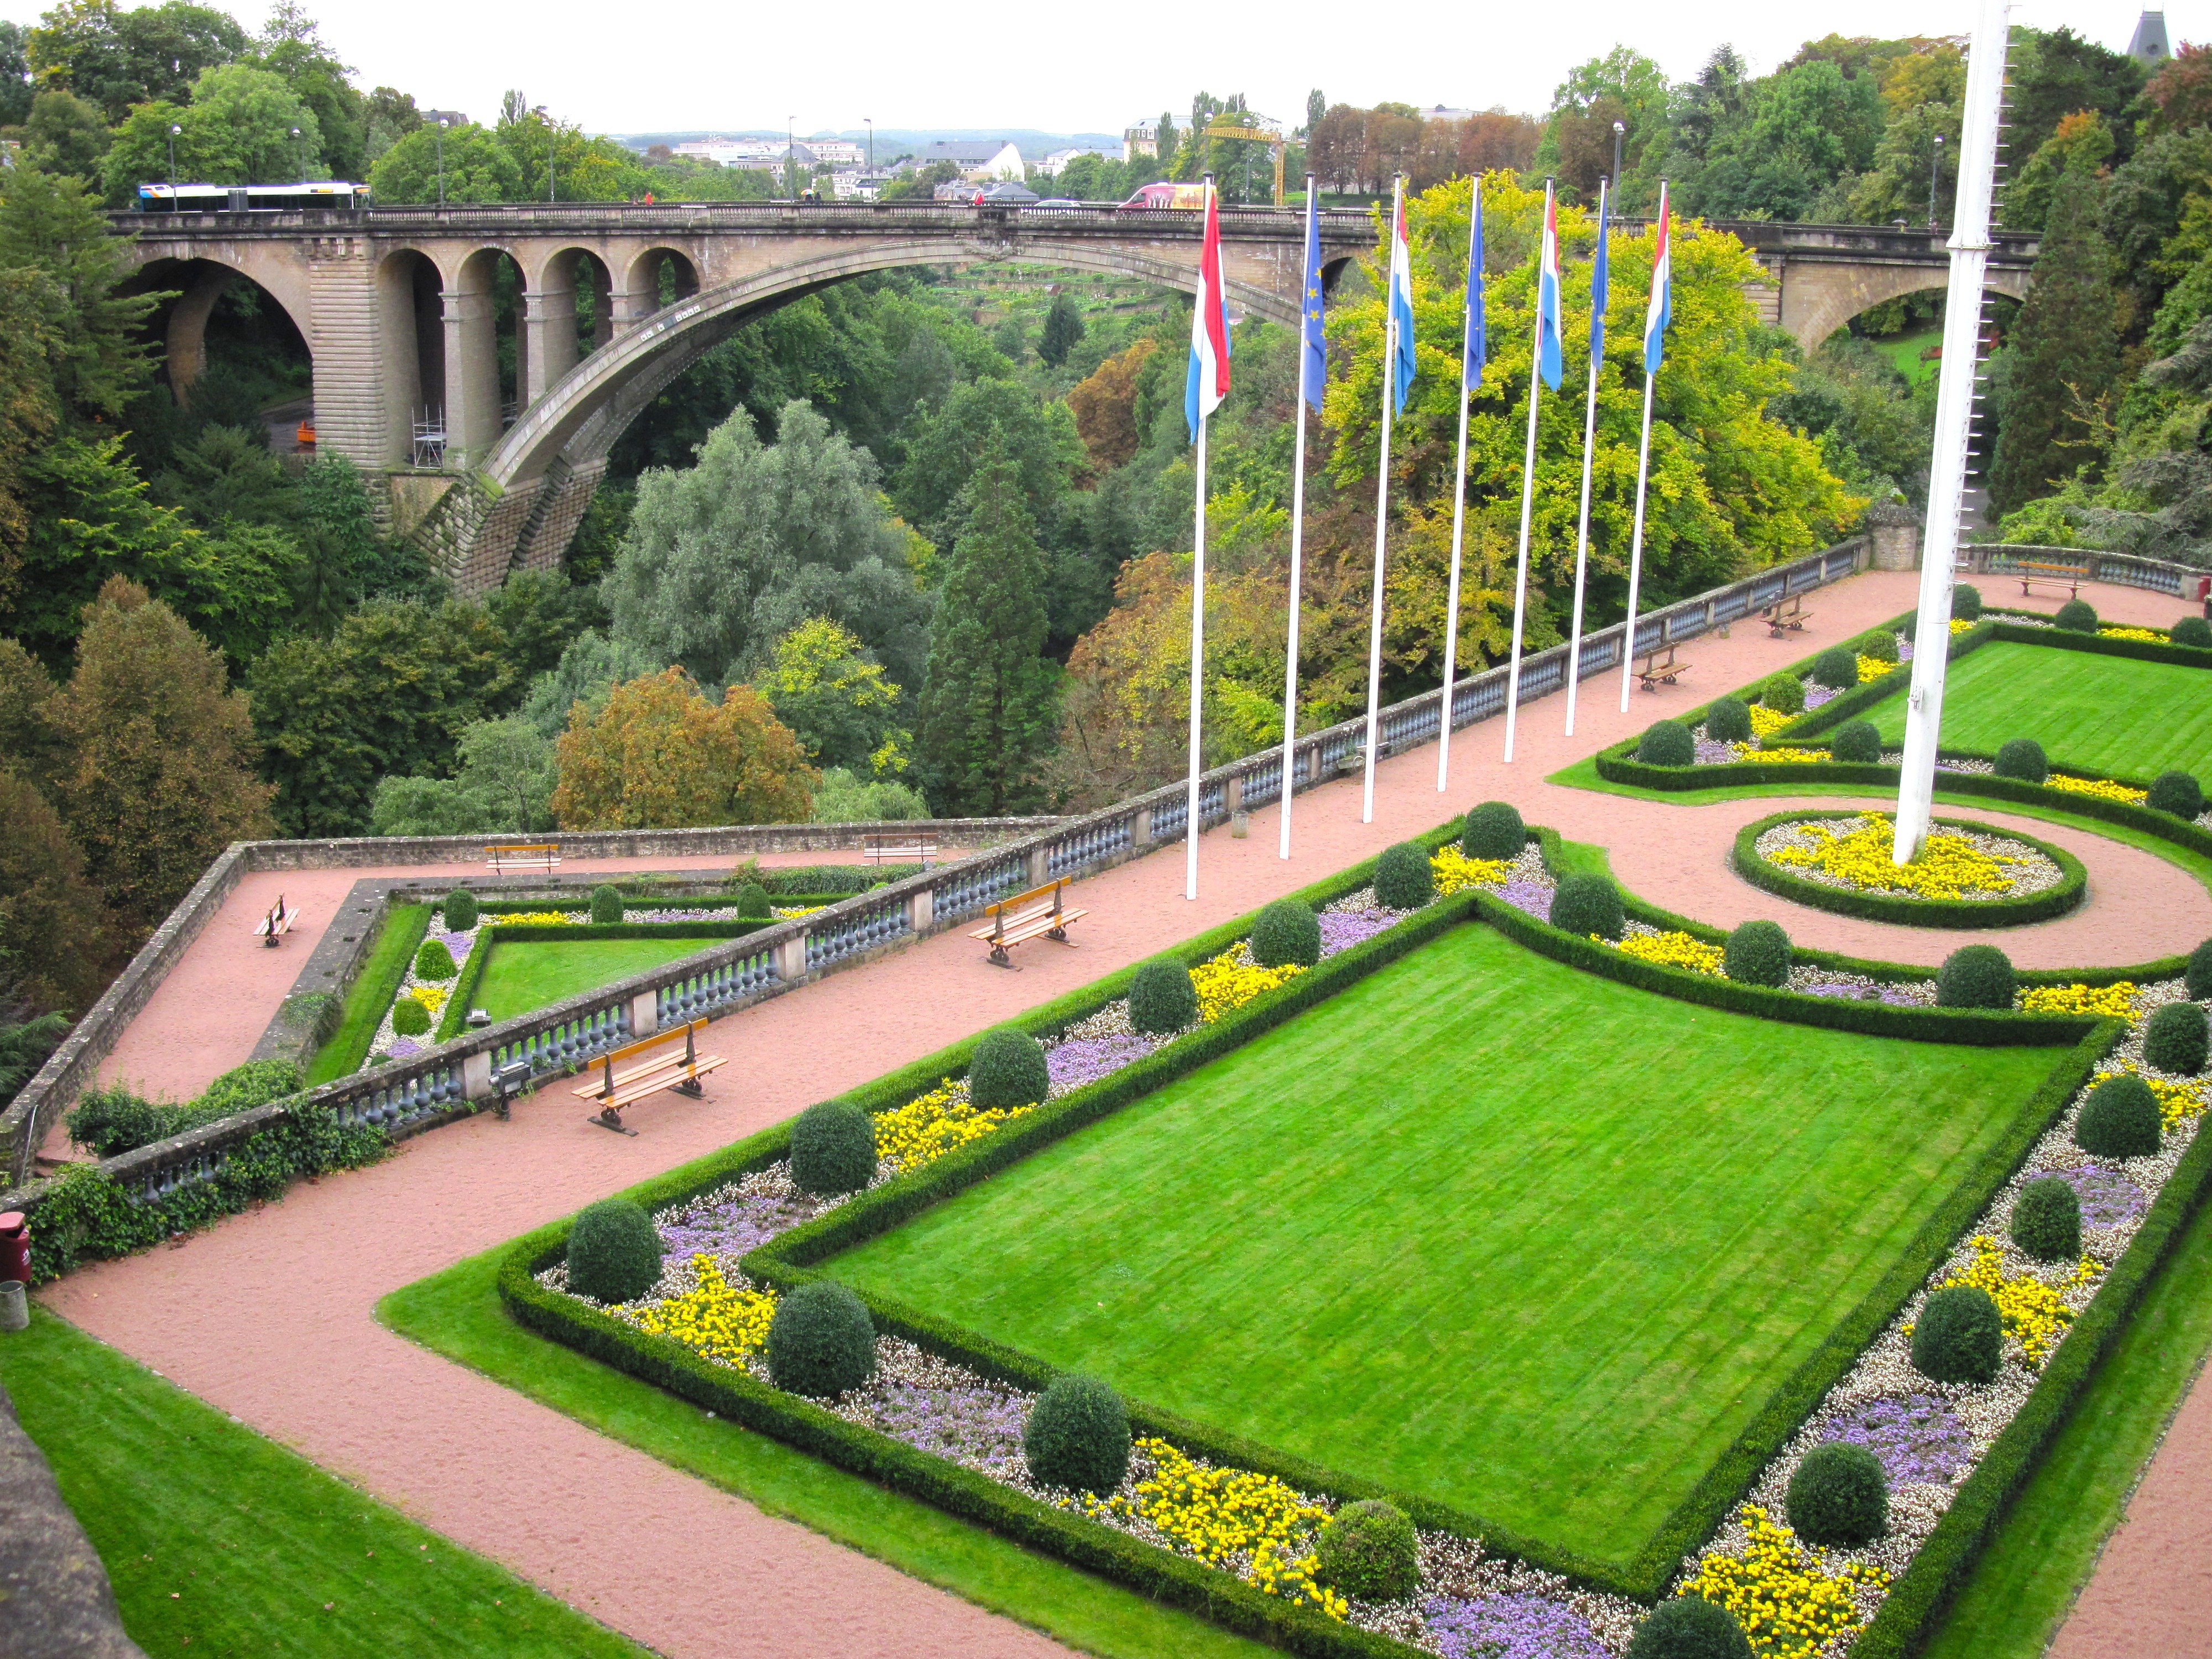
nature, grass, structure, bridge, lawn, fall, city, autumn, park, garden, stadium, plants, flowers, trees, outside, beautiful, race track, grounds, luxembourg, estate, sport venue, soccer specific stadium, landscape architect